Tiruvarur Chariot festival

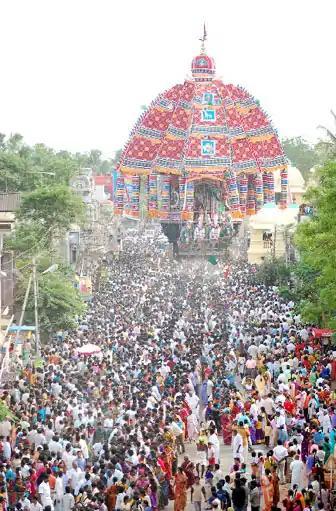
The ratha of Thyagarajaswami, Tiruvarur.

The Tiruvarur Chariot festival, known in Tamil as Tiruvarur Terottam, is a festival following the rituals and traditions associated with the Thyagaraja Temple, Tiruvarur, in Tamil Nadu, India. During the festival, a representation of Thyagarajaswami (Shiva) is brought for a procession from within the temple upon a ratha, with his consort Kondi (Parvati) to bless devotees while riding in one of the world's largest chariots.